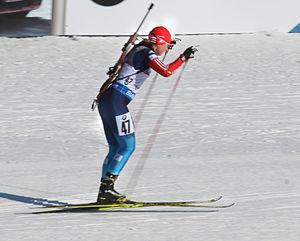
Olga Vladimirovna Podtchoufarova, née le 5 août 1992 à Moscou, est une biathlète russe.